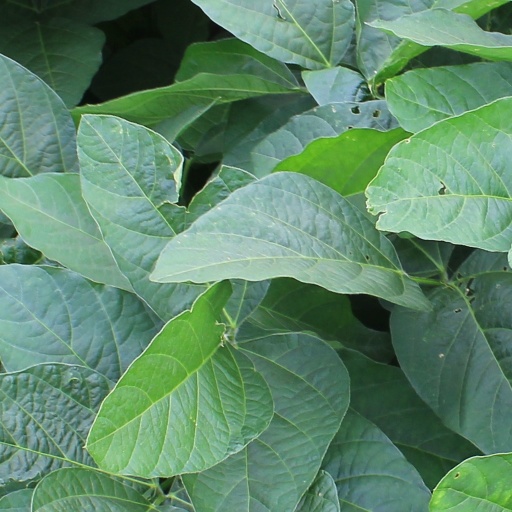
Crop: soybean